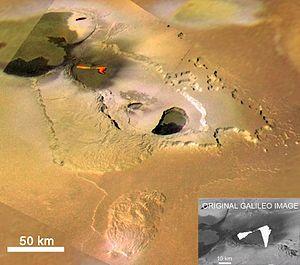
Le volcanisme sur Io, un des satellites de Jupiter, produit trois principaux types d'éruptions. Pouvant provenir d'une fosse volcanique, certaines coulées de lave, basaltiques, courent sur des dizaines et parfois même des centaines de kilomètres. Elles sont similaires aux laves terrestres issues des volcans boucliers, tel que le Kīlauea à Hawaï. Les éruptions du second type sont formées de silicates ultramafiques aux températures particulièrement élevées, jusqu'à 1 600 K. Les éruptions du troisième type propulsent jusqu'à 500 kilomètres des composés de soufre, de dioxyde de soufre et de matières pyroclastiques. Ces éjectas produisent de gigantesques panaches volcaniques en forme de parapluie. Ils fournissent le matériau qui colore les terrains environnants de rouge, de noir et de blanc, forme une atmosphère de surface éparse et prend part à la vaste magnétosphère de Jupiter.